List of minor planets and comets visited by spacecraft

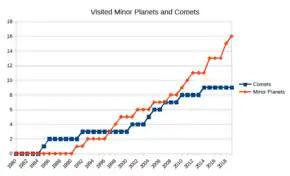
Number of minor planets and comets visited by spacecraft

The following tables list all minor planets and comets that have been visited by robotic spacecraft.